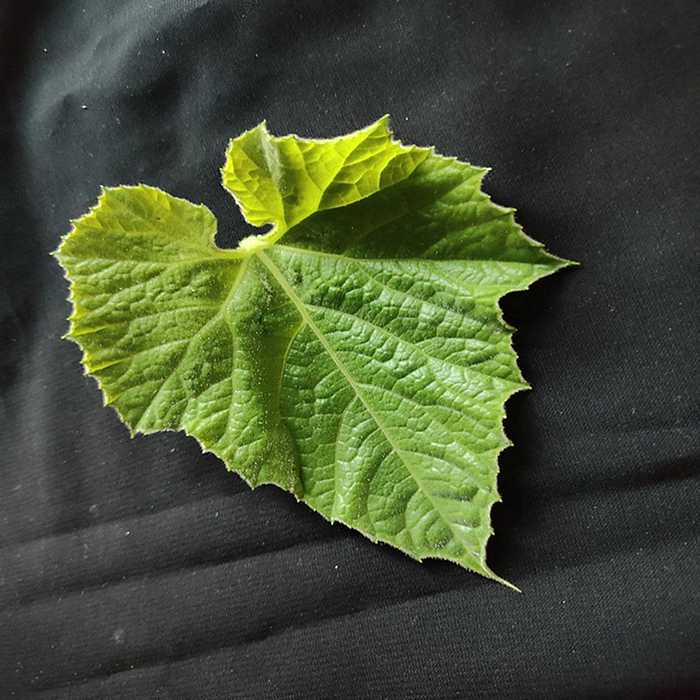
Plant: Bottle gourd
Label: Fresh leaf